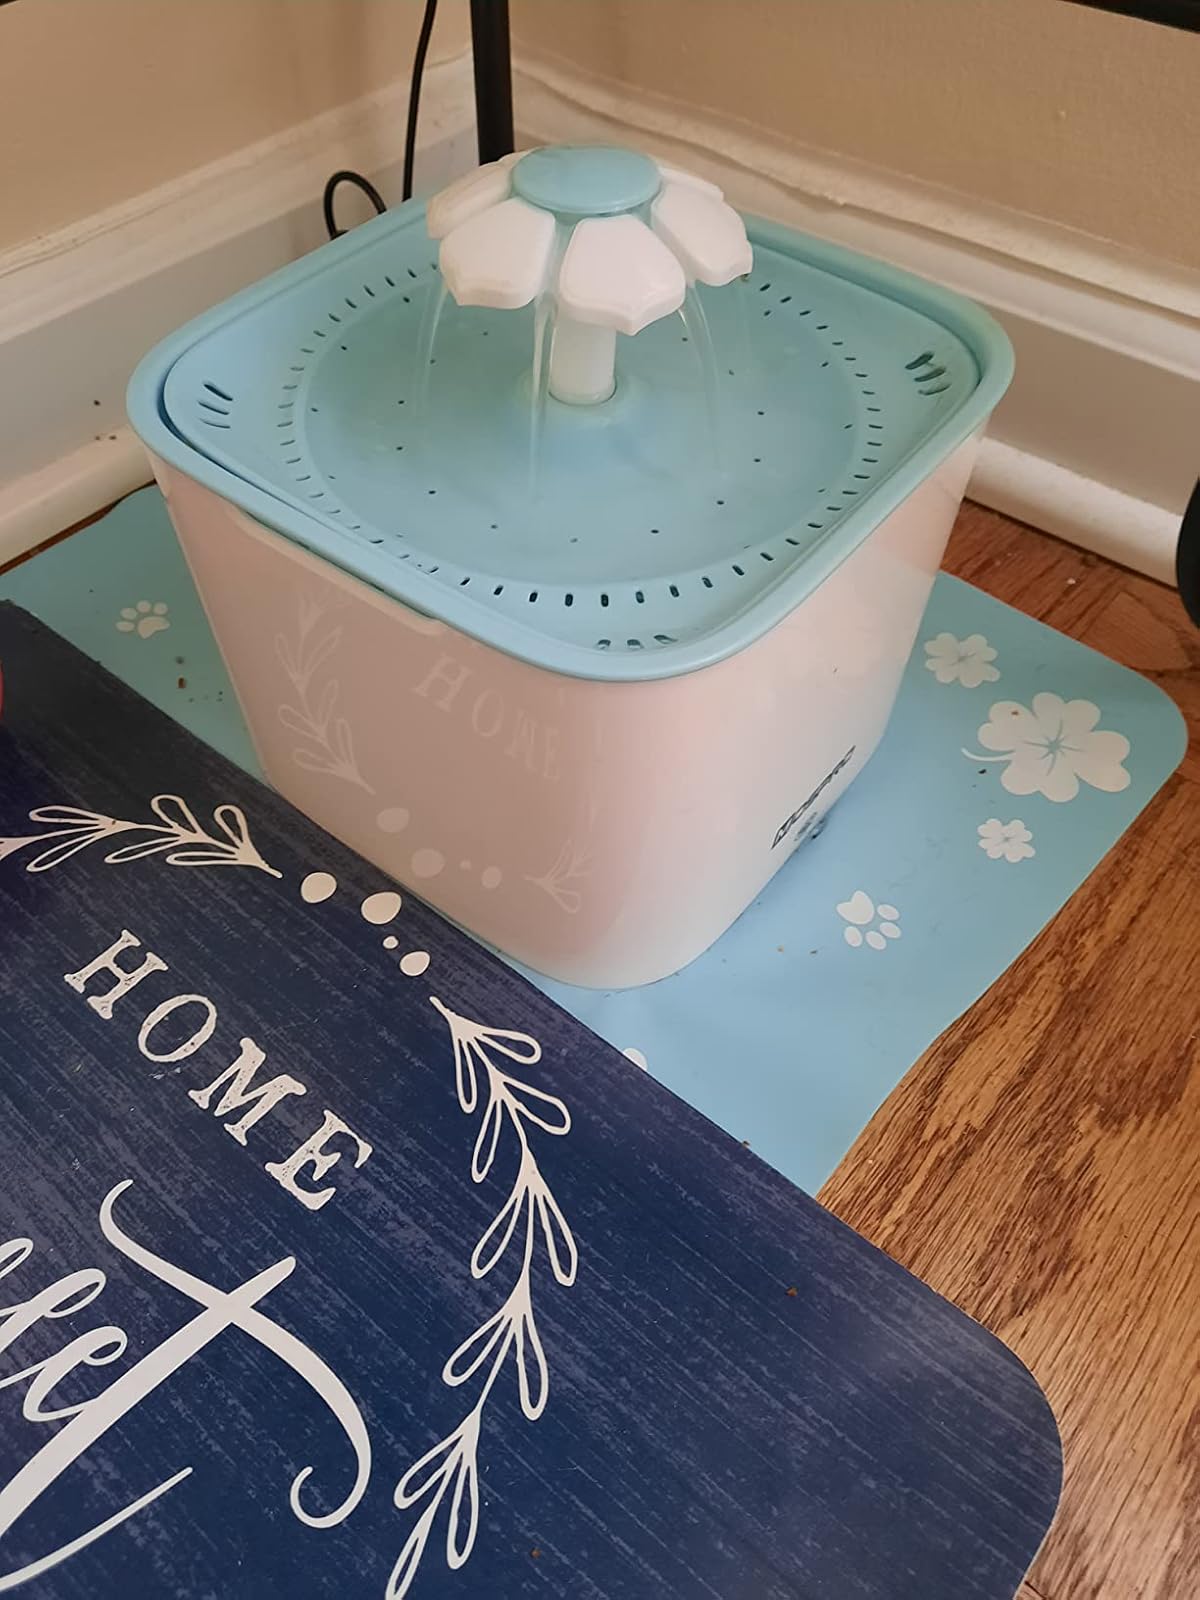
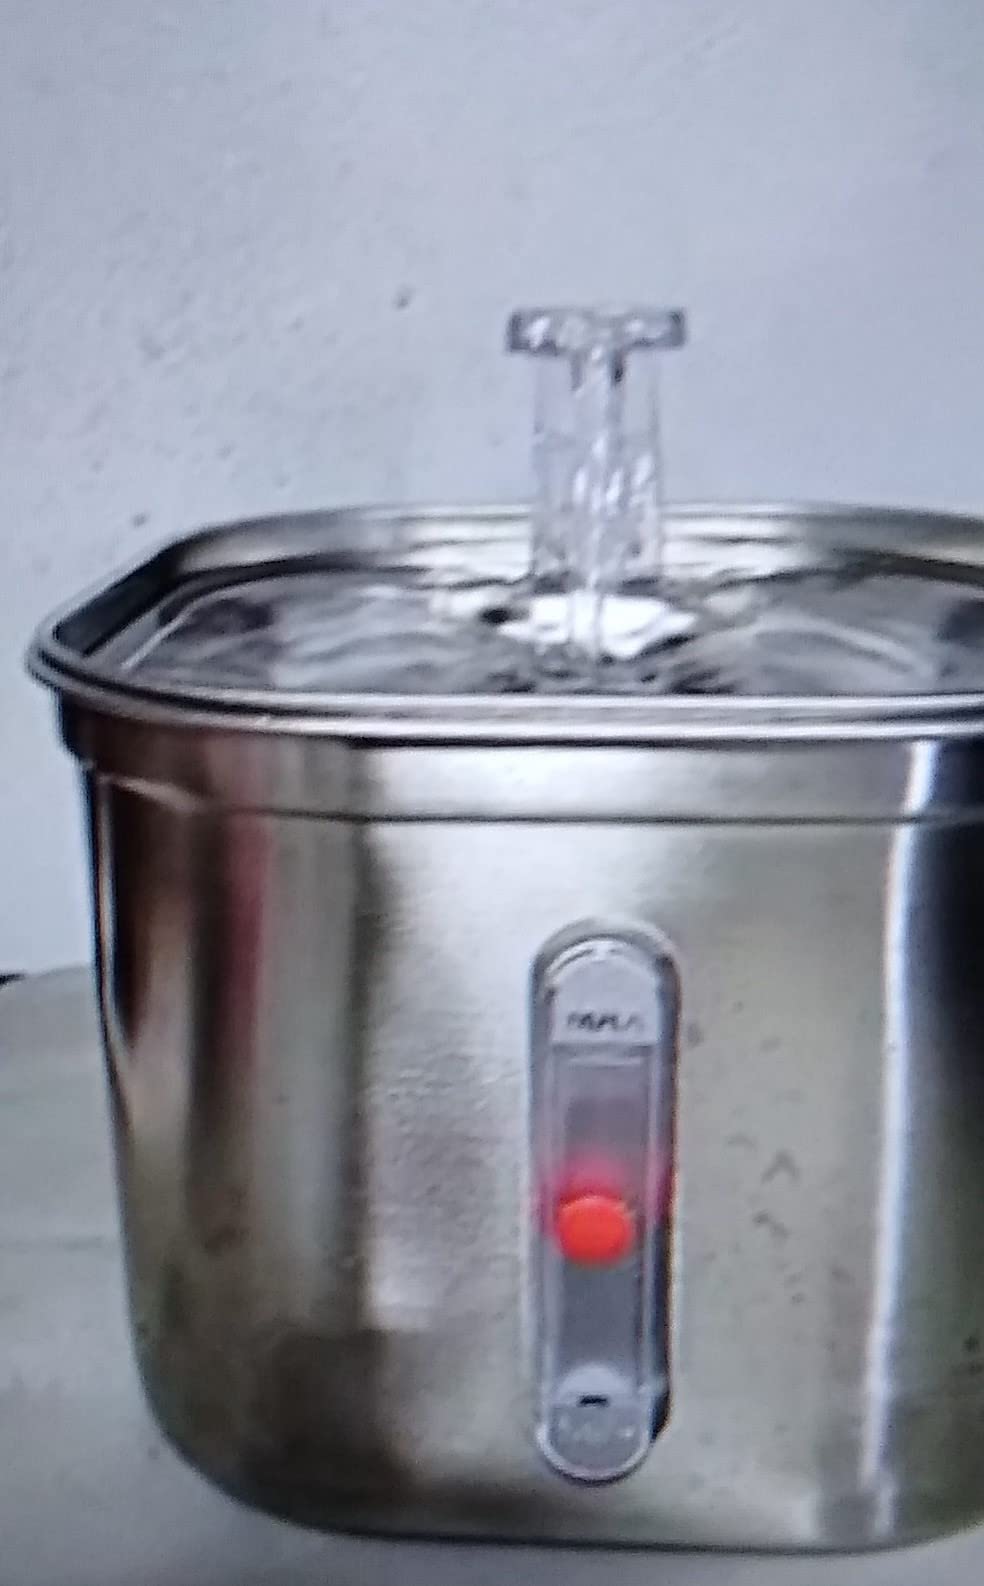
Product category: items_bowl
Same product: no